Mutual Defense Assistance Act

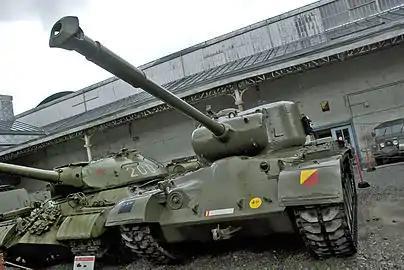
The Patton Tank family (here a Belgian M46) was the direct result of the revival of the late 1940s US armament modernization program framed by the MDAA

About the same time, the Mutual Defense Assistance Control Act of 1951, also known or referred to as the Battle Act, (65 Stat. 644; 22 U.S.C. 1611 et seq.) was also passed; it banned U.S. assistance to countries doing business with the Soviet Union and was so-named after its sponsor, Representative Laurie C. Battle of Alabama. Strong motivation for this "control" act also came from export control concerns, following their tightening by the Export Control Act of 1949 over Soviet advances; export controls were used for both domestic policy and later as an instrument of foreign policy. This is exemplified by the restrictions on export of certain strategic or military items to the Soviet bloc or to other countries which it felt, if permitted, would be detrimental to the foreign policy program of the U.S. This latter motive became so strong that it brought legislation directing the President to enlist the cooperation of other nations in enacting controls on trade with the Soviet bloc to parallel those of the United States. The benefits of the various economic and military aid programs were to be withheld from non-cooperating nations. The act covered a wide range of materials needed for the production of weapons, and was especially focused on anything that could aid atomic weapons research and construction.